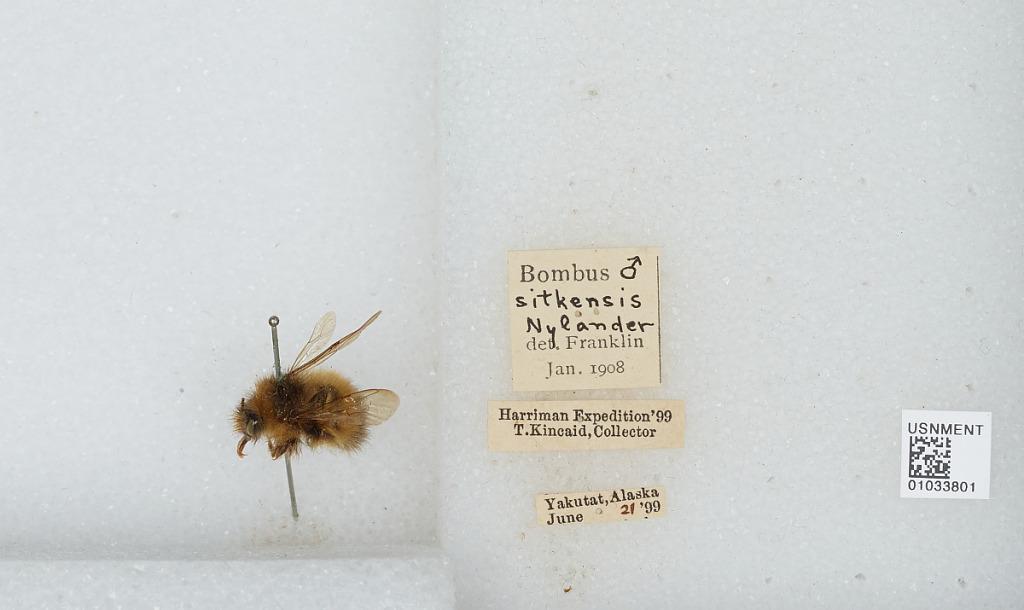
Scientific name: Bombus (Pyrobombus) sitkensis Nylander
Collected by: T. Kincaid
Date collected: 1899-6-21
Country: United States
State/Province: Alaska
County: Yakutat
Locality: Yakutat
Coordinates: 59.5469, -139.727
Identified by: Franklin